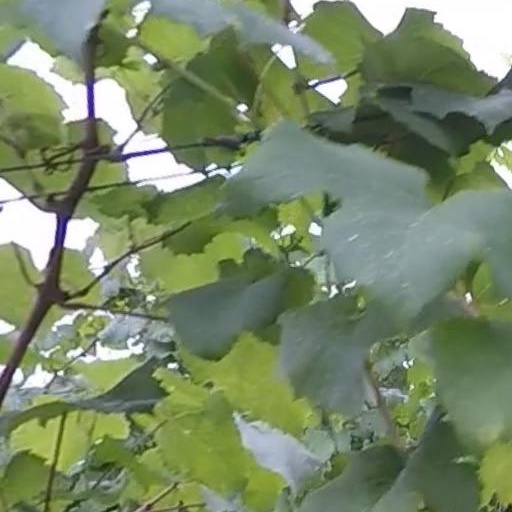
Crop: grape